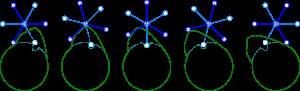
Un mécanisme à cames conjuguées est un mécanisme pour lequel on utilise deux cames solidaires, avec deux suiveurs placés sur la même pièce.